Correctionville, Iowa

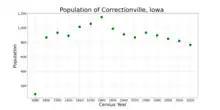
The population of Correctionville, Iowa from US census data

As of the census of 2020, there were 766 people, 315 households, and 189 families residing in the city. The population density was 1,275.0 inhabitants per square mile (492.3/km). There were 359 housing units at an average density of 597.6 per square mile (230.7/km). The racial makeup of the city was 92.4% White, 0.3% Black or African American, 0.9% Native American, 0.5% Asian, 0.1% Pacific Islander, 1.2% from other races and 4.6% from two or more races. Hispanic or Latino persons of any race comprised 2.2% of the population.